Sumac Centre

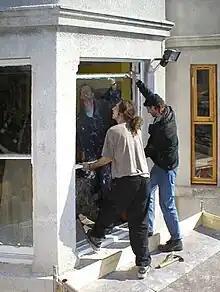
Volunteers fit new windows

The Rainbow Centre was in a row of buildings that was poorly maintained by the landlord. The rent and building condition were a drain on the collective's finances and enthusiasm. To resolve these problems, in Autumn 2000, the members of the Rainbow Centre and Veggies began to researching the possibility of buying a building of their own. In June 2001 they purchased, via a mortgage, a former Ukrainian social club in the Forest Fields, Nottingham. A year later, in June 2002, the renovation of the building was complete and the centre was reopened, having adopted the new name of the Sumac Centre.